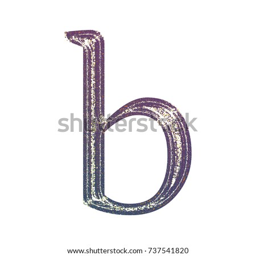
vintage printed ink style glittery lowercase or small letter b in a 3d illustration with a sparkling metallic aged purple colorful classic font isolated on a white background with clipping path .